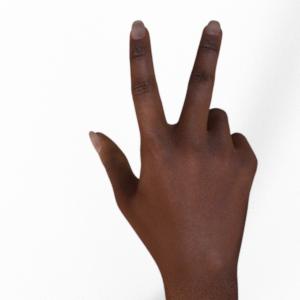
Label: scissors